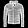
Label: Coat